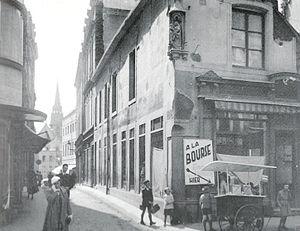
Luxembourg, magasin À la Bourse (vers 1930), avant la construction du nouvel immeuble